Thunder Force V

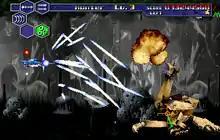
The Gauntlet fighting an enemy in the second level

"Thunder Force V" is a horizontal-scrolling shooter video game. It is presented from a 2.5D perspective, with environments rendered in 3D and gameplay taking place on a 2D plane. The player controls a starship named the Gauntlet in its mission to destroy the Guardian, a supercomputer that became rogue after deciphering the code of a space vessel. There are seven levels total, and the first three can be selected in any order. Levels scroll automatically, and the player is given free movement. Its gameplay is similar to its predecessor, "Thunder Force IV"; players must destroy constantly-moving formations of enemies and dodge their projectiles and incoming obstacles. A boss concludes the end of a stage.